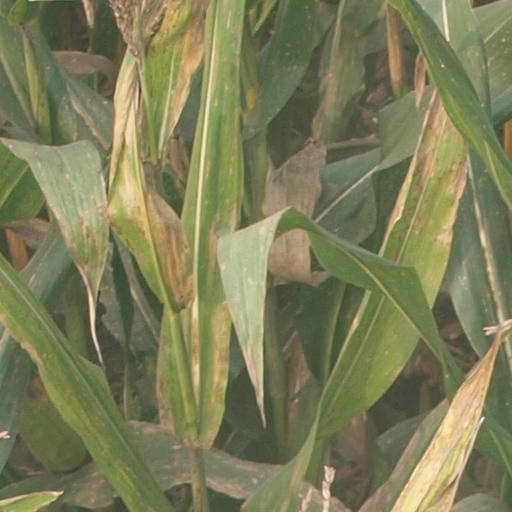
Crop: maize; corn